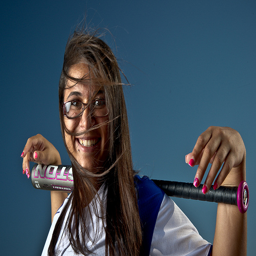
Teenage girl smiling and holding a baseball bat across her shoulders behind her head with the wind blowing her hair about.
A young lady holding a bat behind her shoulders
Woman smiling holding a baseball bat on her shoulders.
a close up of a person holding a bat and wearing glasses
A woman  posing holding a bat behind her shoulders.